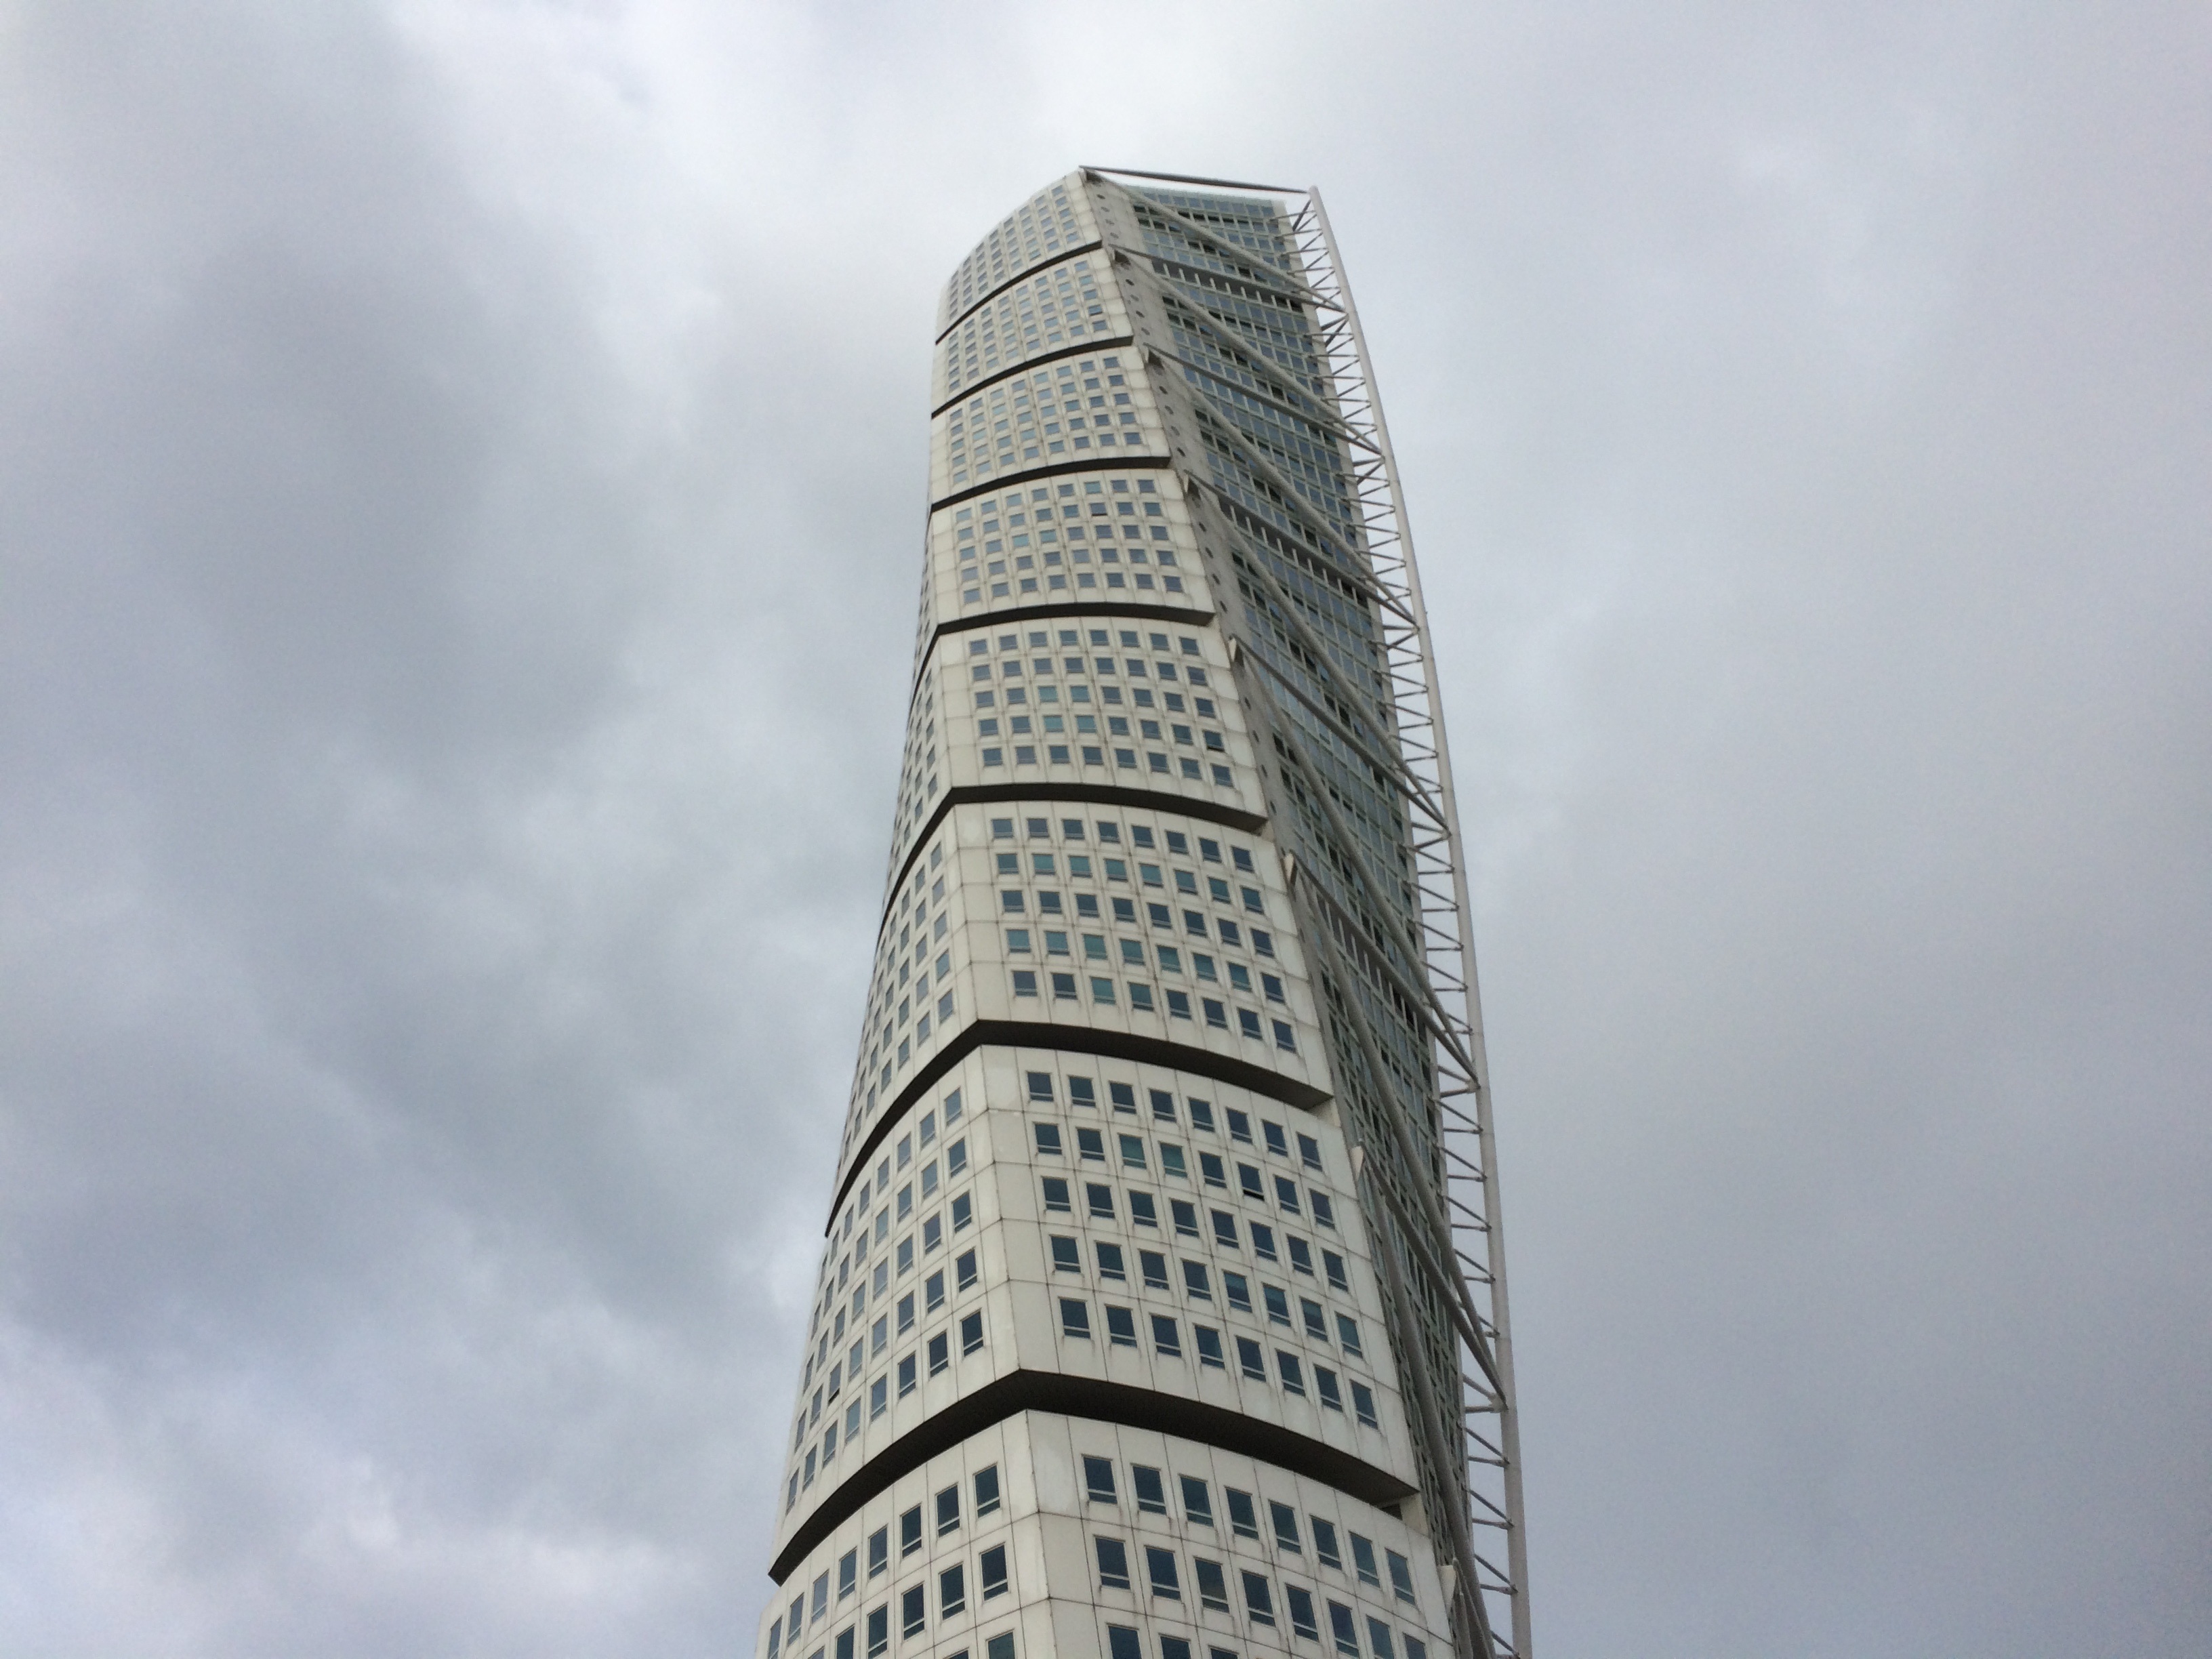
architecture, structure, skyscraper, monument, tower, mast, landmark, facade, tower block, spire, sweden, control tower